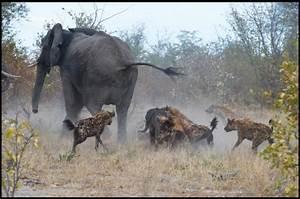
elephant